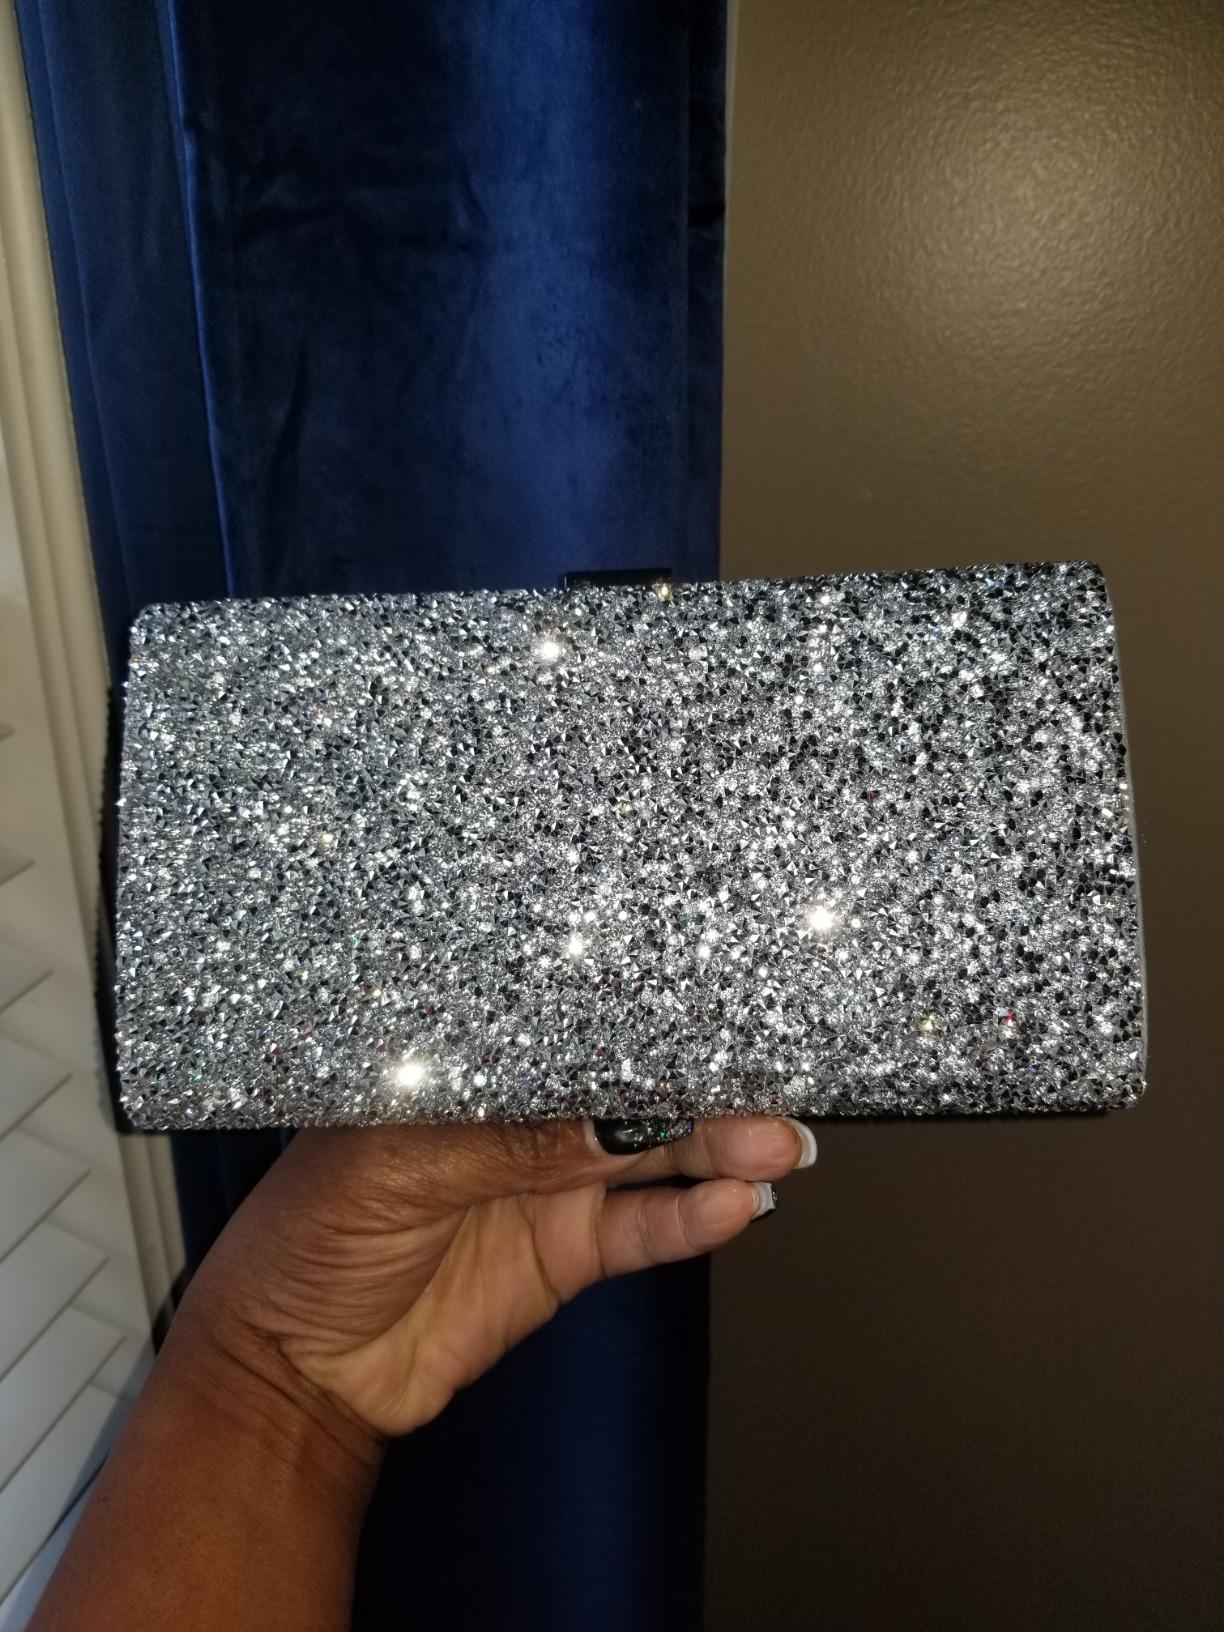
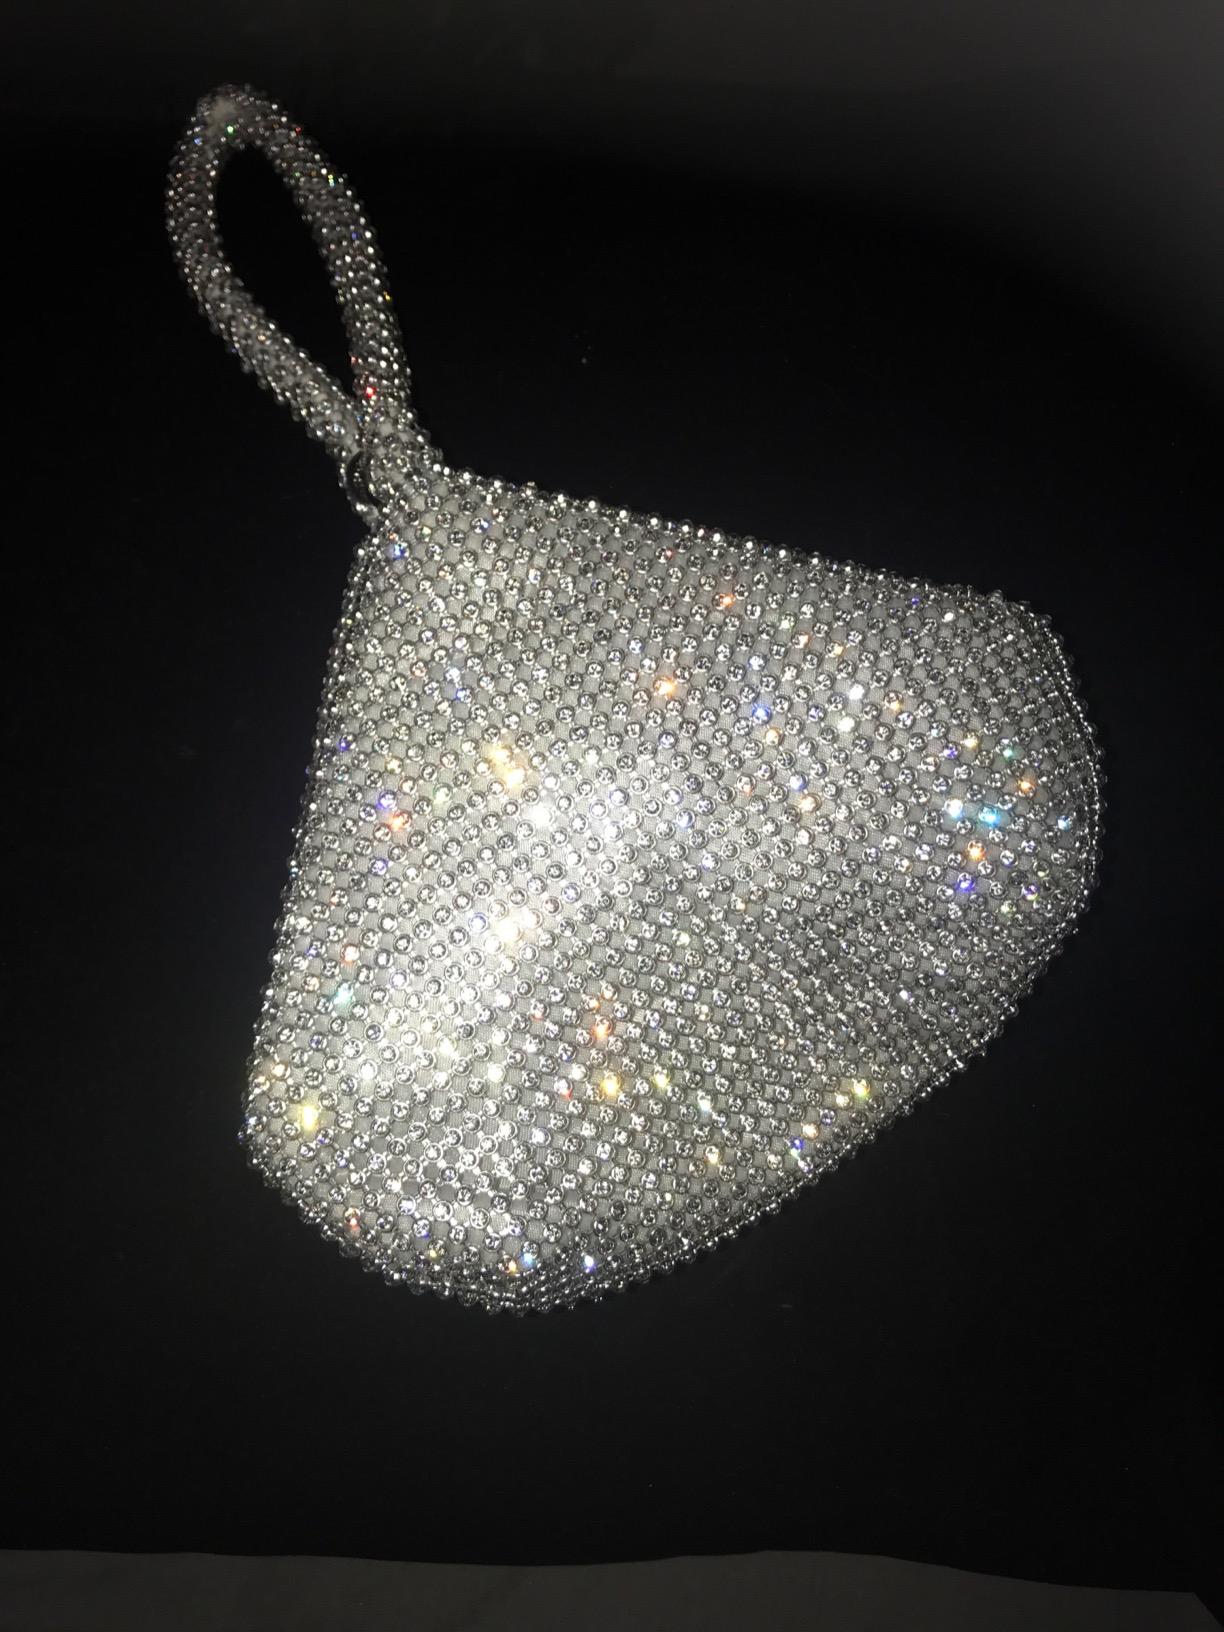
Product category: accessories_handbag
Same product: no